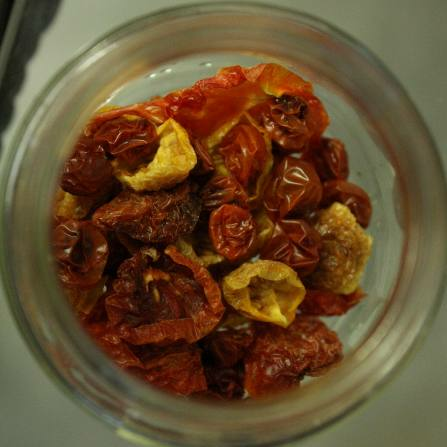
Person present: No